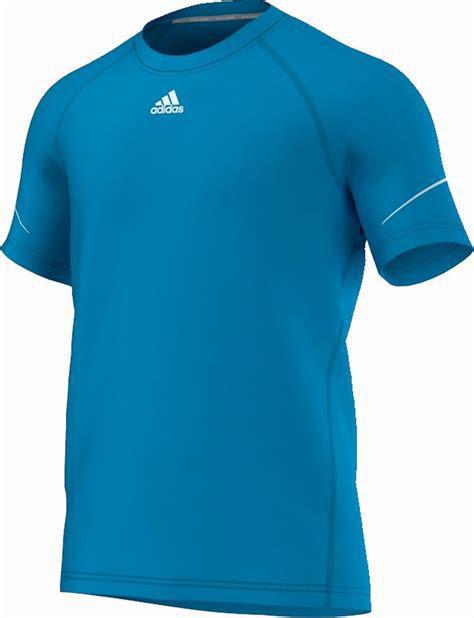
Brand: adidas
Model: Climacool